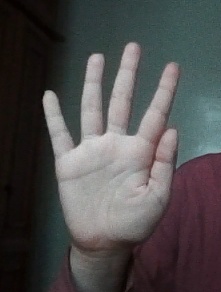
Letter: sheen